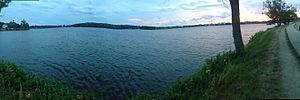
Wakefield est une ville du Massachusetts située dans le comté de Misslesex, aux États-Unis et qui fait partie du Grand Boston. Lors du recensement de 2010, la ville comptait 24 932 habitants.